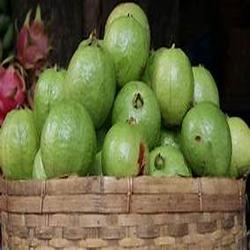
Label: Guava